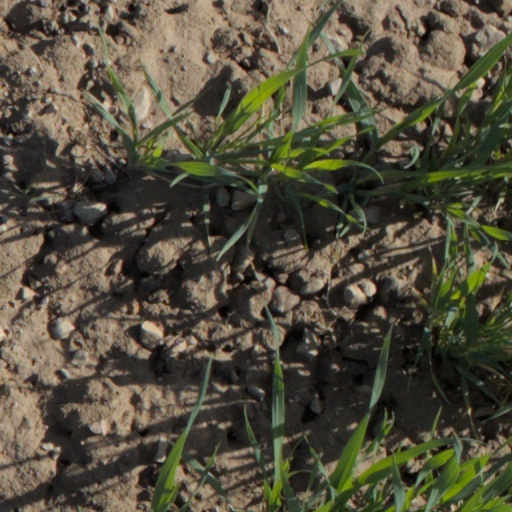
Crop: wheat